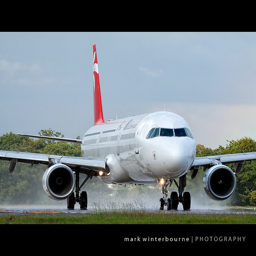
A large jet liner taking off from an airport runway.
An airplane is on a runway near the grass.
A large airplane taxiing on an airport runway.
An airplane taking off on the tarmac.
White jet with red tail making a landing on runway.